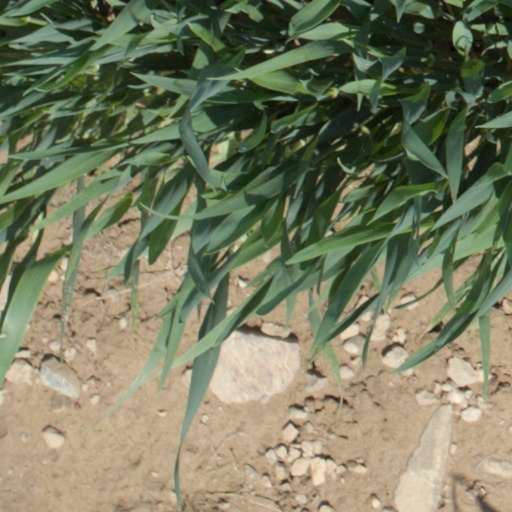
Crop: wheat